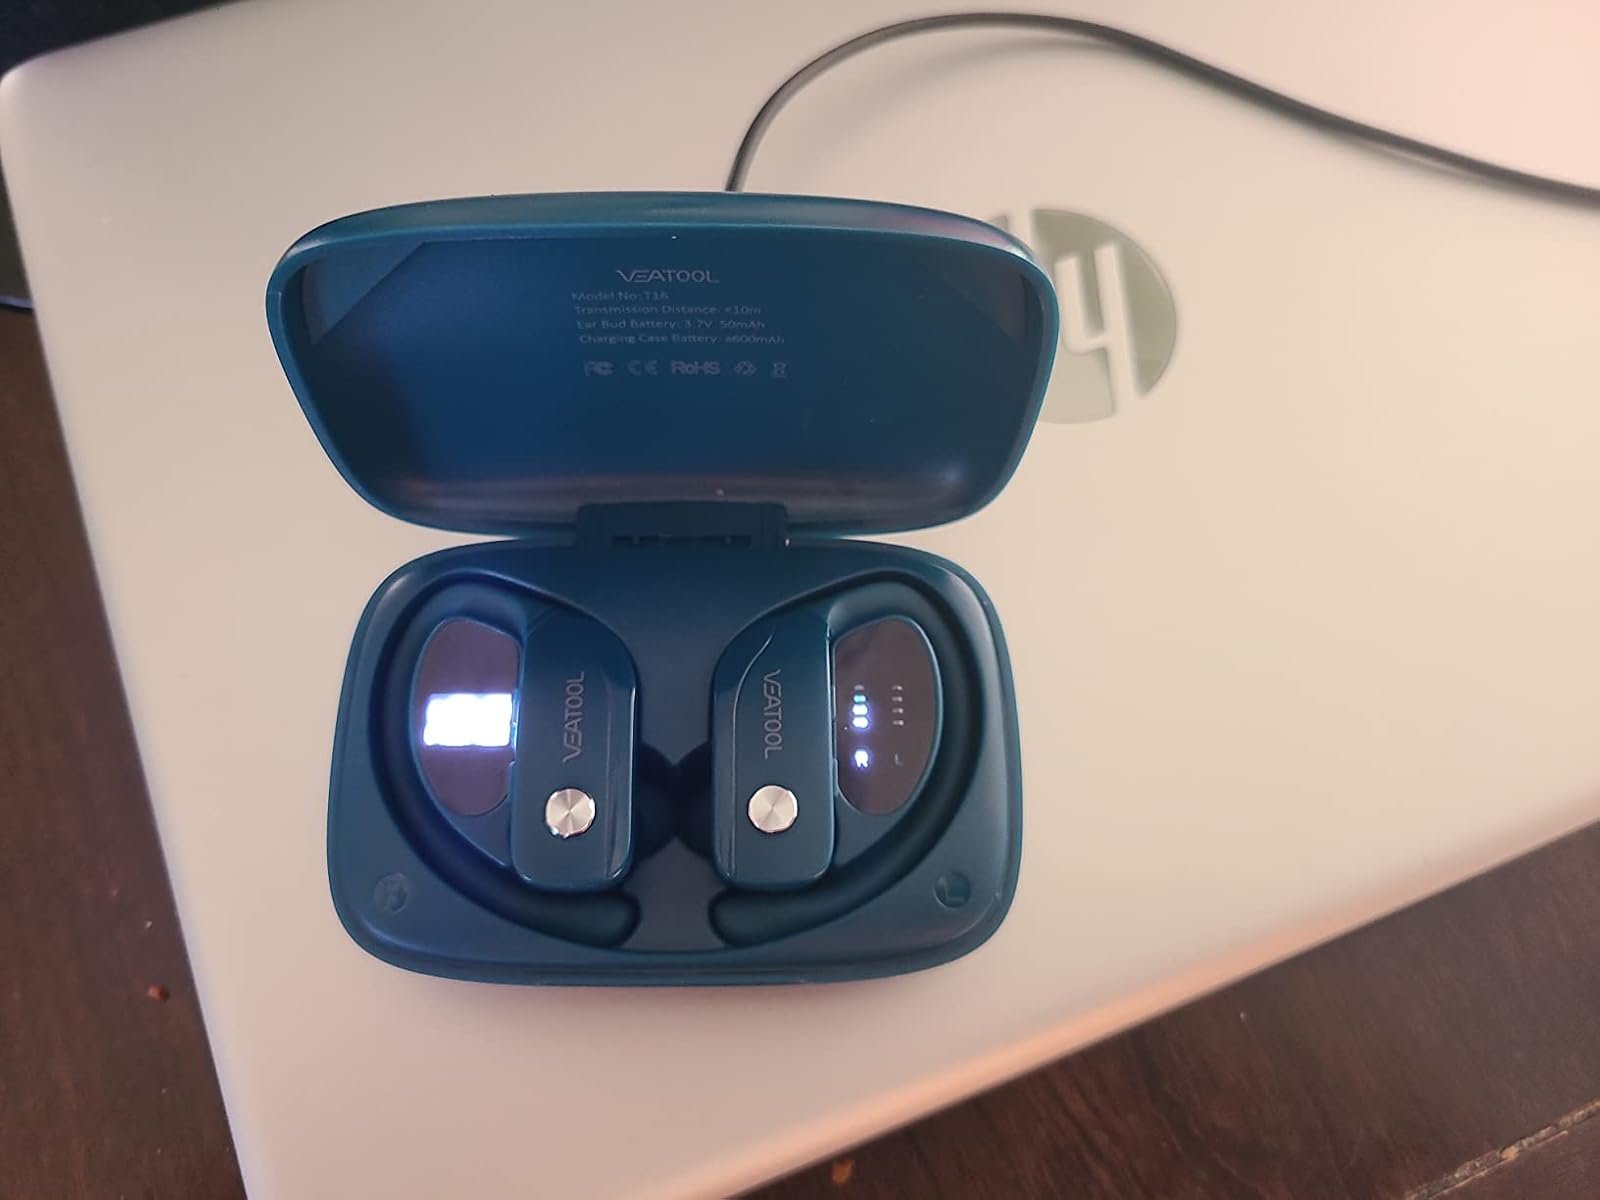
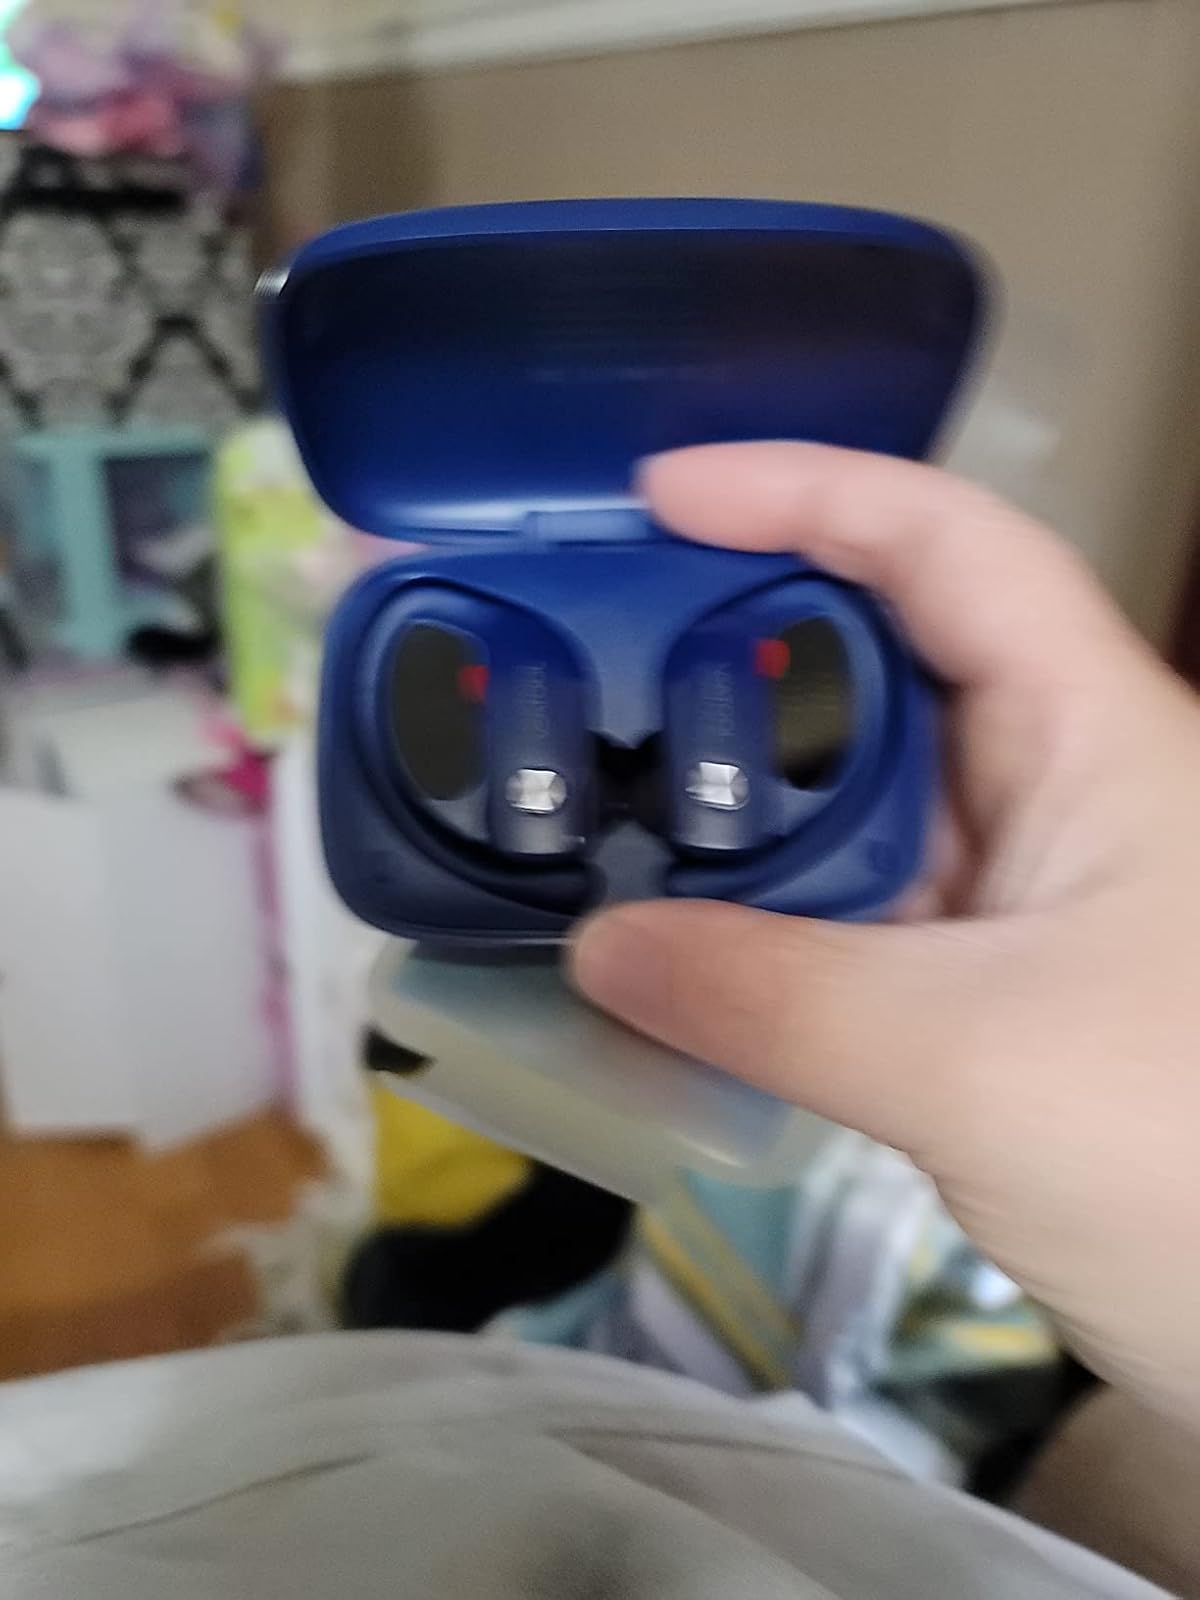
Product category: earbuds
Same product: no